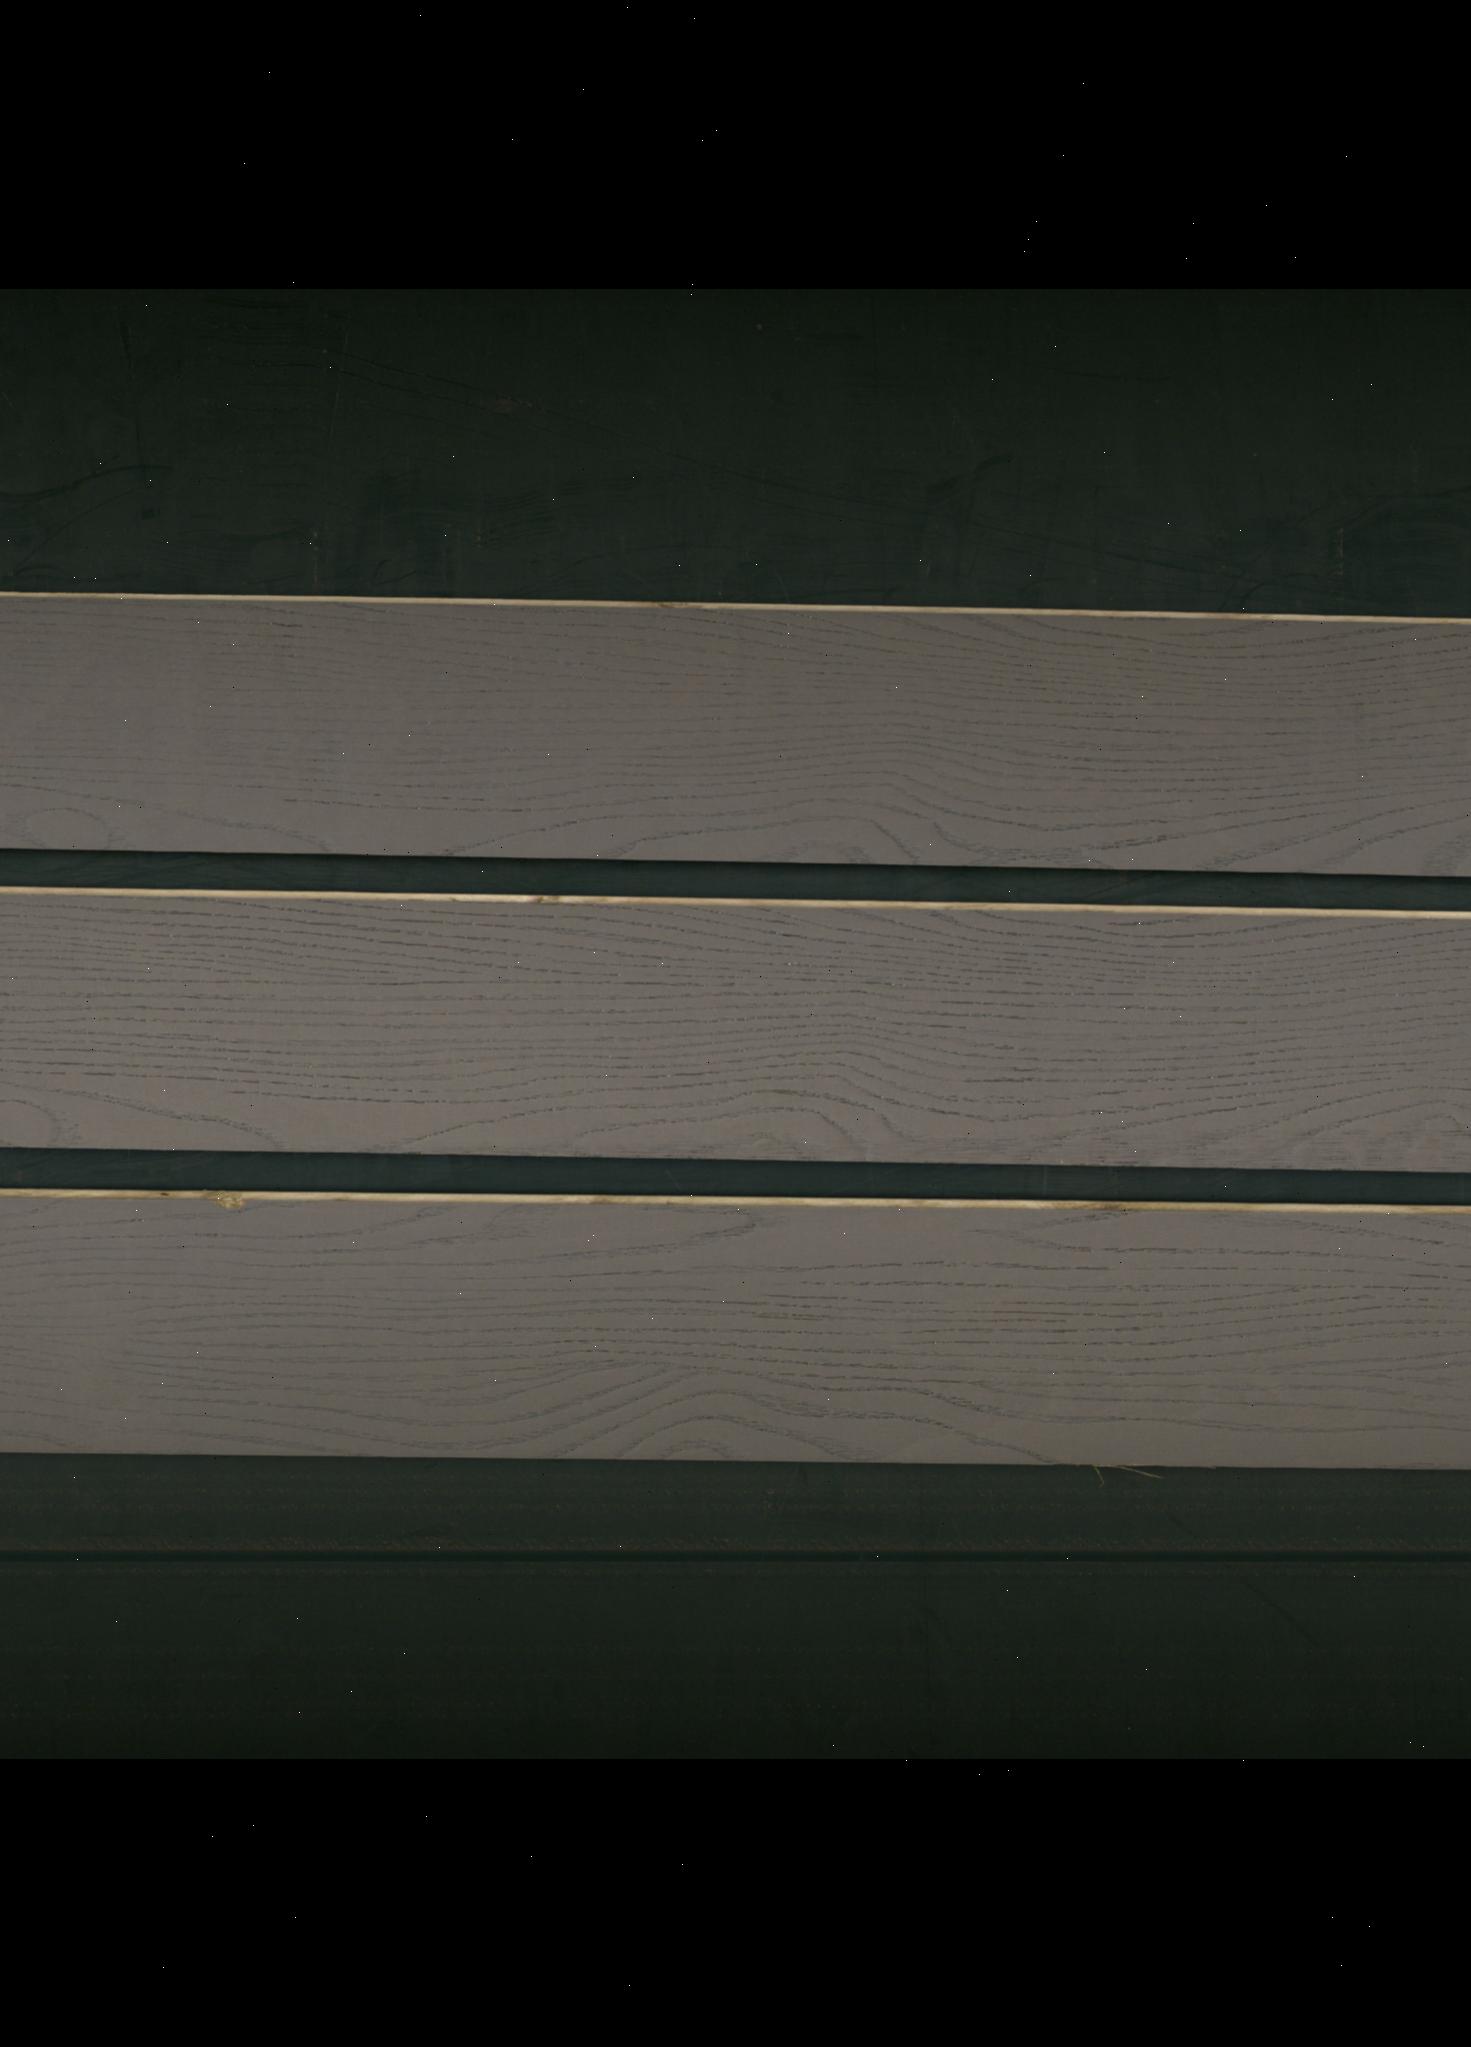
Label: mixers